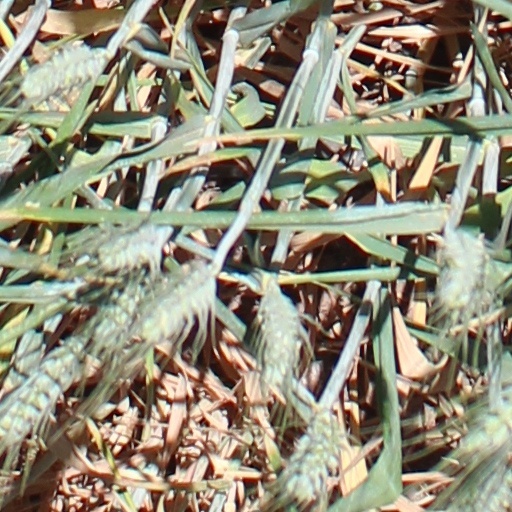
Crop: wheat